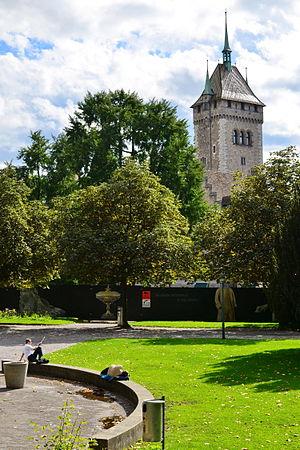
Le parc Platzspitz est un parc zurichois situé à côté du Musée national suisse.